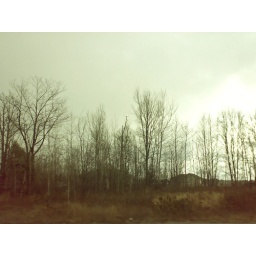
Taken on my Nokia phone on my road trip from Toronto to Quebec in last month of 2006.